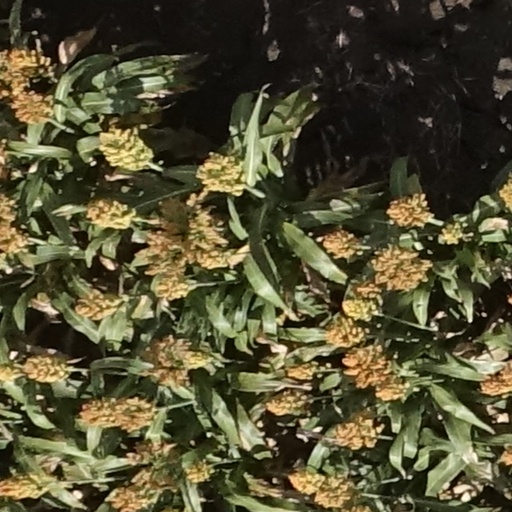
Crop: sorghum